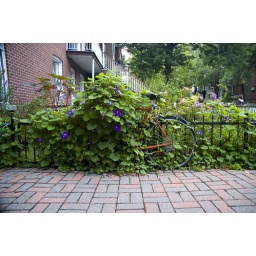
It's August now and Doctor Dave's bike on Jeanne Mance street has really been taken over by nature's touch.